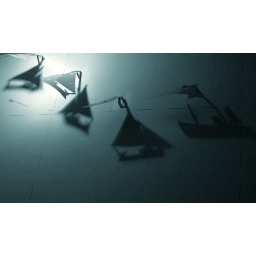
Loved these little paper boats making shadows on the walls of De Witt's teashop in Greenwich